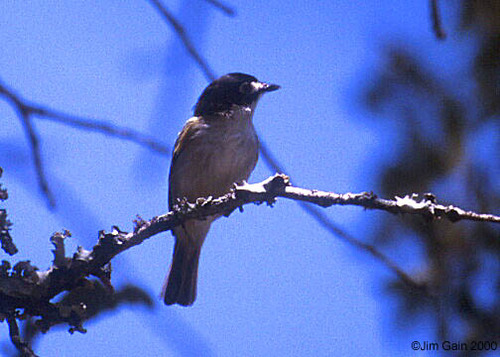
muted color tan breasted bird with a black head and bill with a spot of white.
a small bird with a light tan colored belly and breast, with brown down its neck and back.
this bird has a black head and a grey body, with a somewhat narrow pointed bill.
the bird has grey breast, belly and throat area, with a black crown and brown covert.
this bird has a speckled belly and breast with a short pointy bill.
a small bird with a gray belly and wings and a black crown and face.
this small bird has mostly black feathers on its head, and a small, flat beak.
the bird has a black bill, grey belly and small outer rectrices.
this bird is brown with white and has a very short beak.
this is a small grey bird with white belly and throat, black head and white bill.
Species: Black Capped Vireo